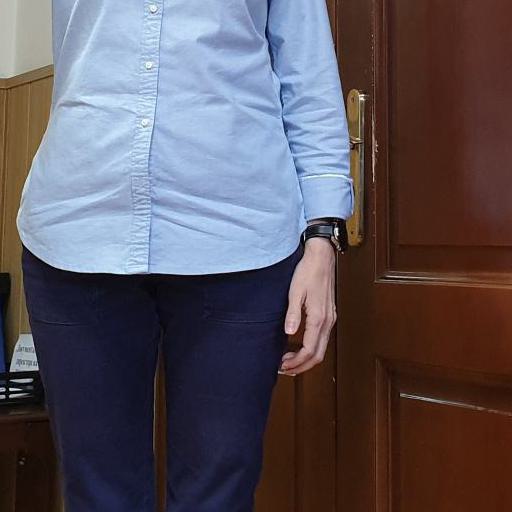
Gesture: no_gesture